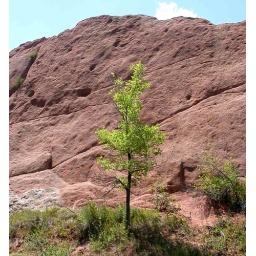
tree against rock